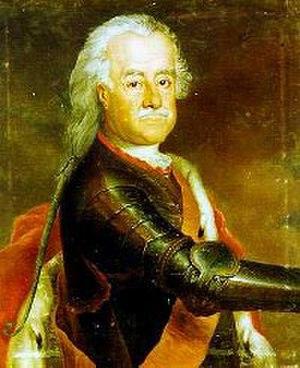
Les guerres de Silésie sont les trois conflits qui ont opposé de 1740 à 1763 la Prusse de Frédéric II et l'Autriche de Marie-Thérèse, principalement au sujet de la Silésie, province relevant au départ de la couronne de Bohême, donc de la maison de Habsbourg qui règne à Vienne.